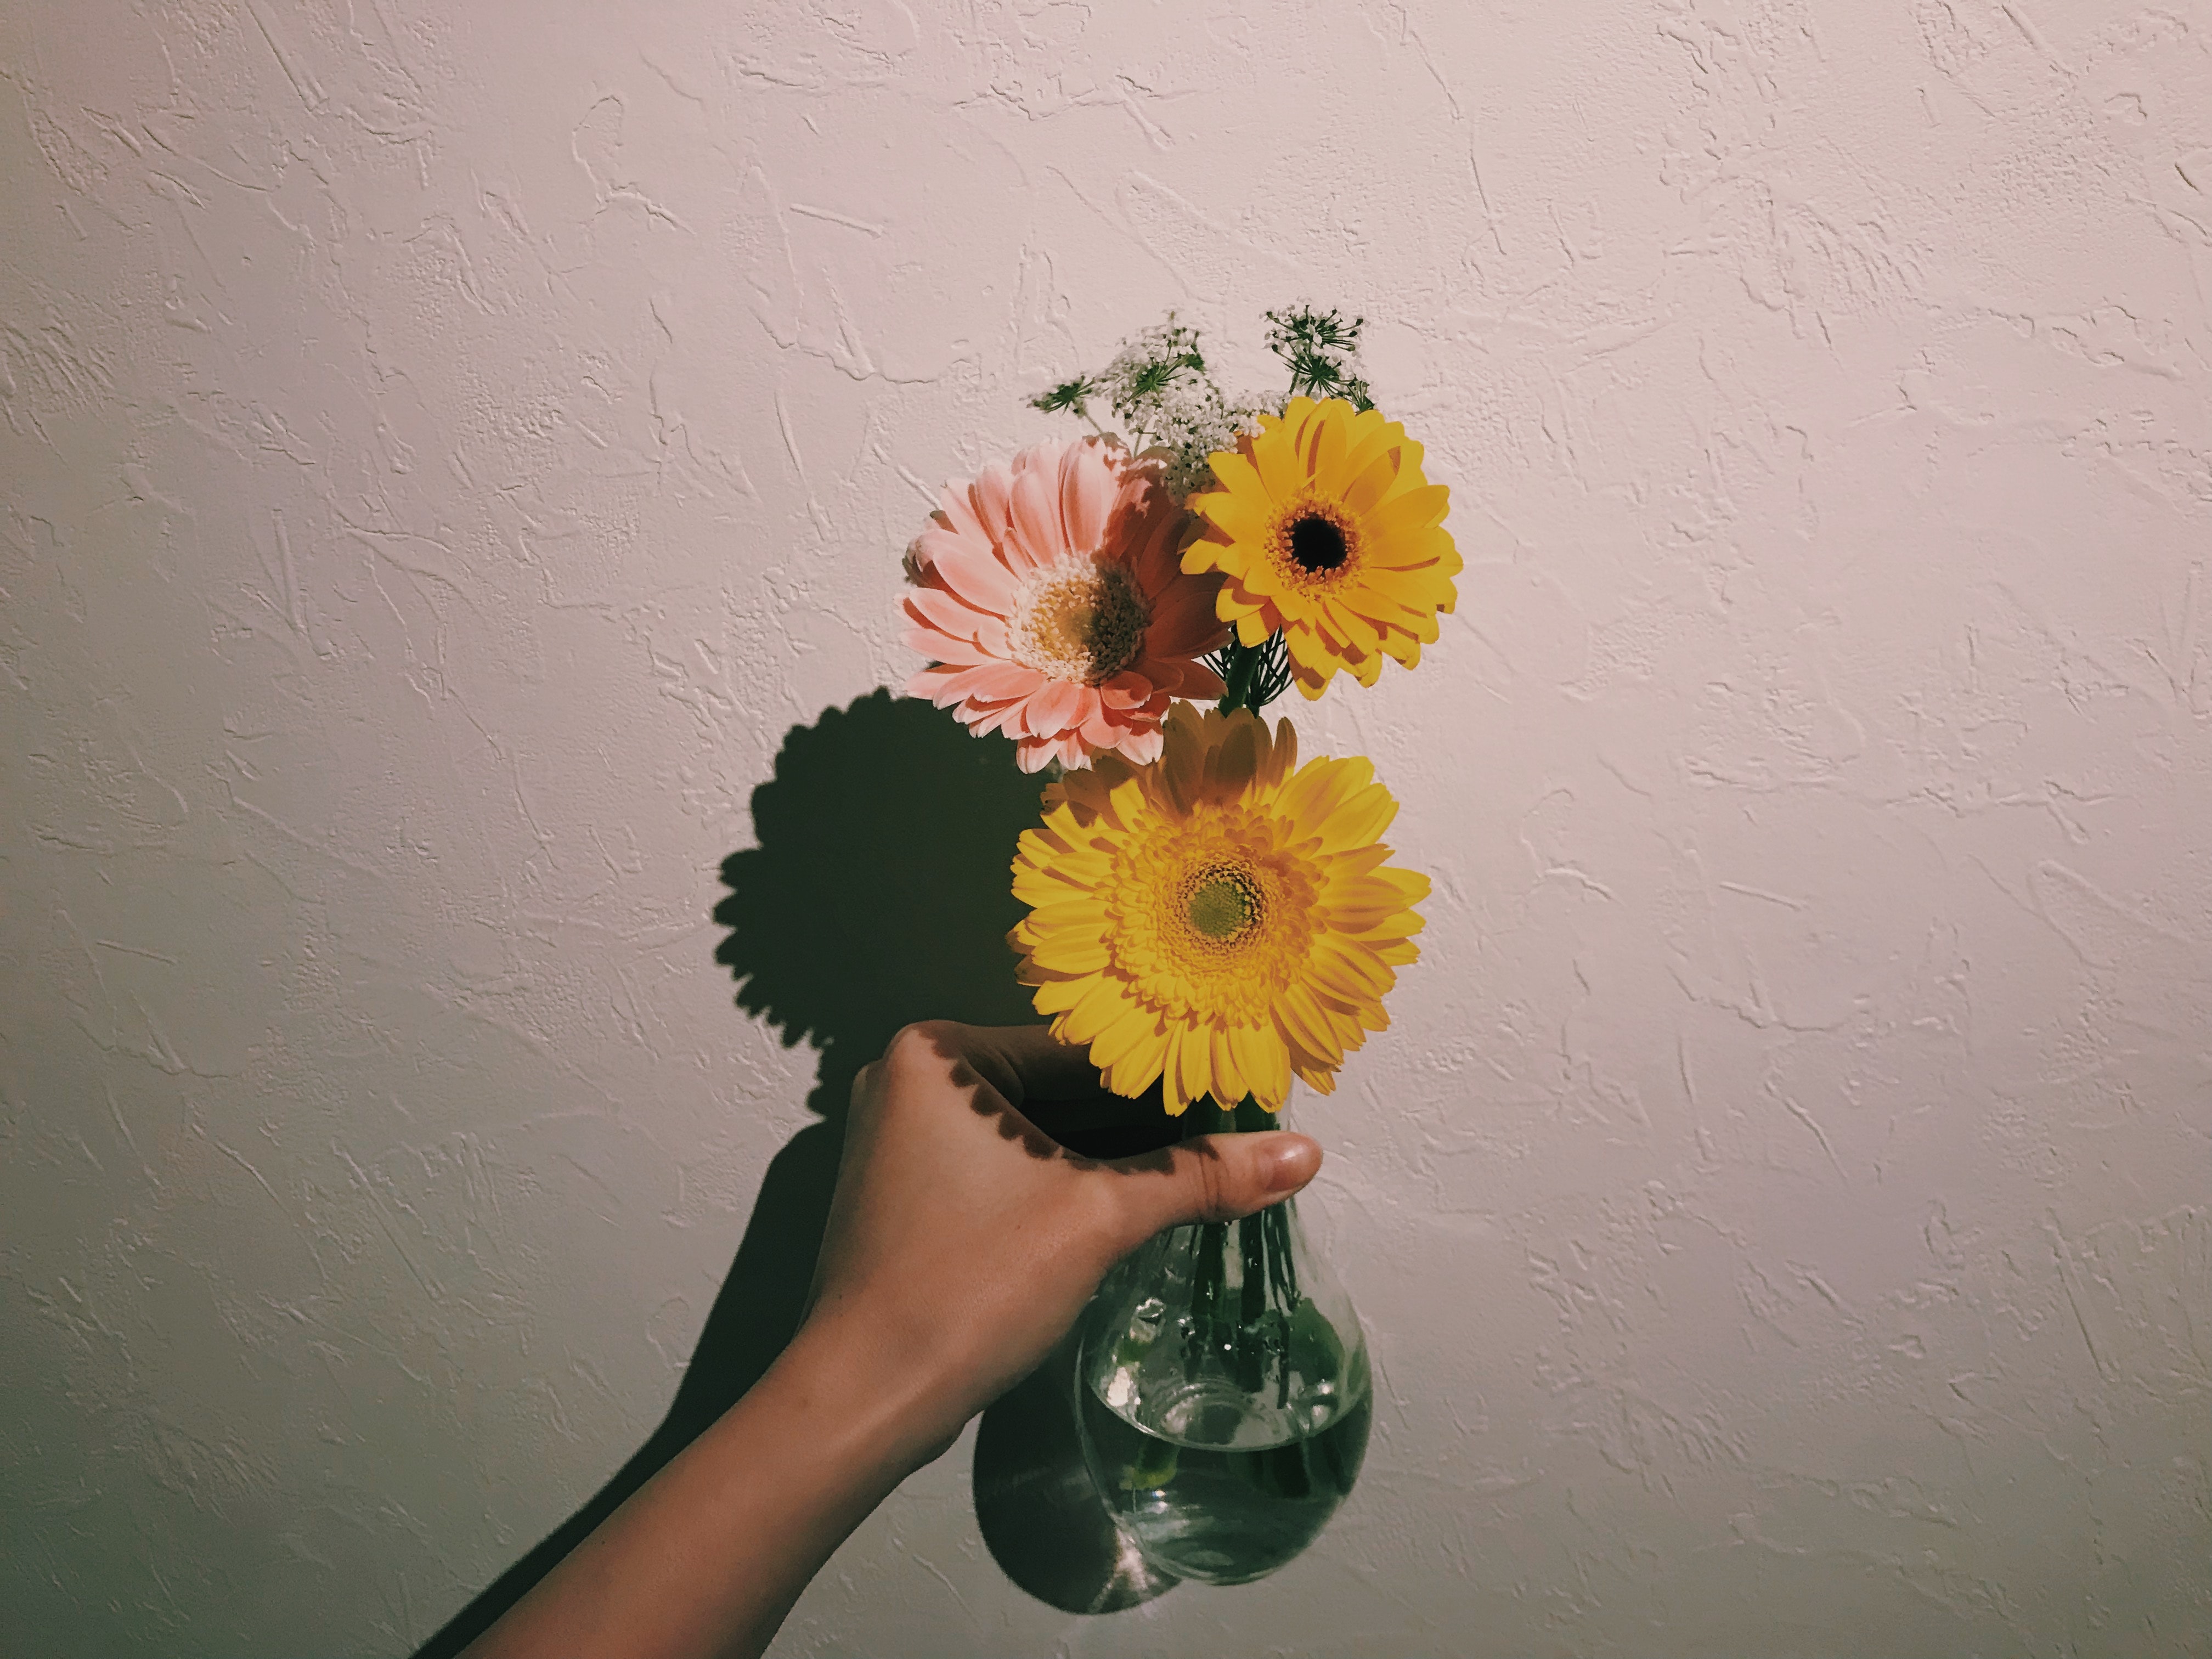
flower, gerbera, flower arranging, cut flowers, floral design, floristry, bouquet, plant, barberton daisy, vase, artificial flower, flowering plant, still life photography, sunflower, flowerpot, daisy family, petal, still life, ikebana